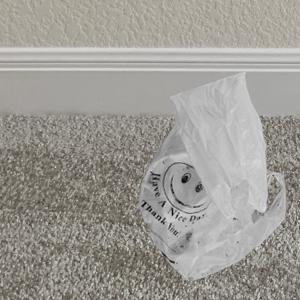
Label: plasticbags